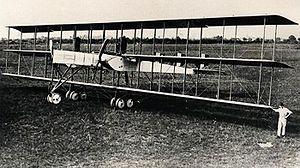
La Première Guerre mondiale voit le plein essor des premiers avions militaires, après de timides tâtonnements et utilisations avant guerre.
Le Caproni Ca.40 est un bombardier triplan italien de la Première Guerre mondiale.